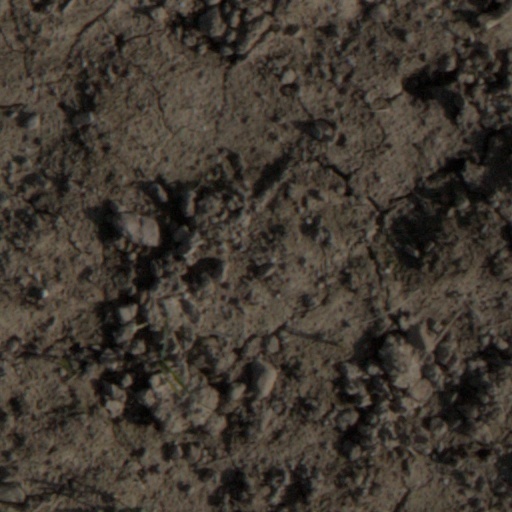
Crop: wheat